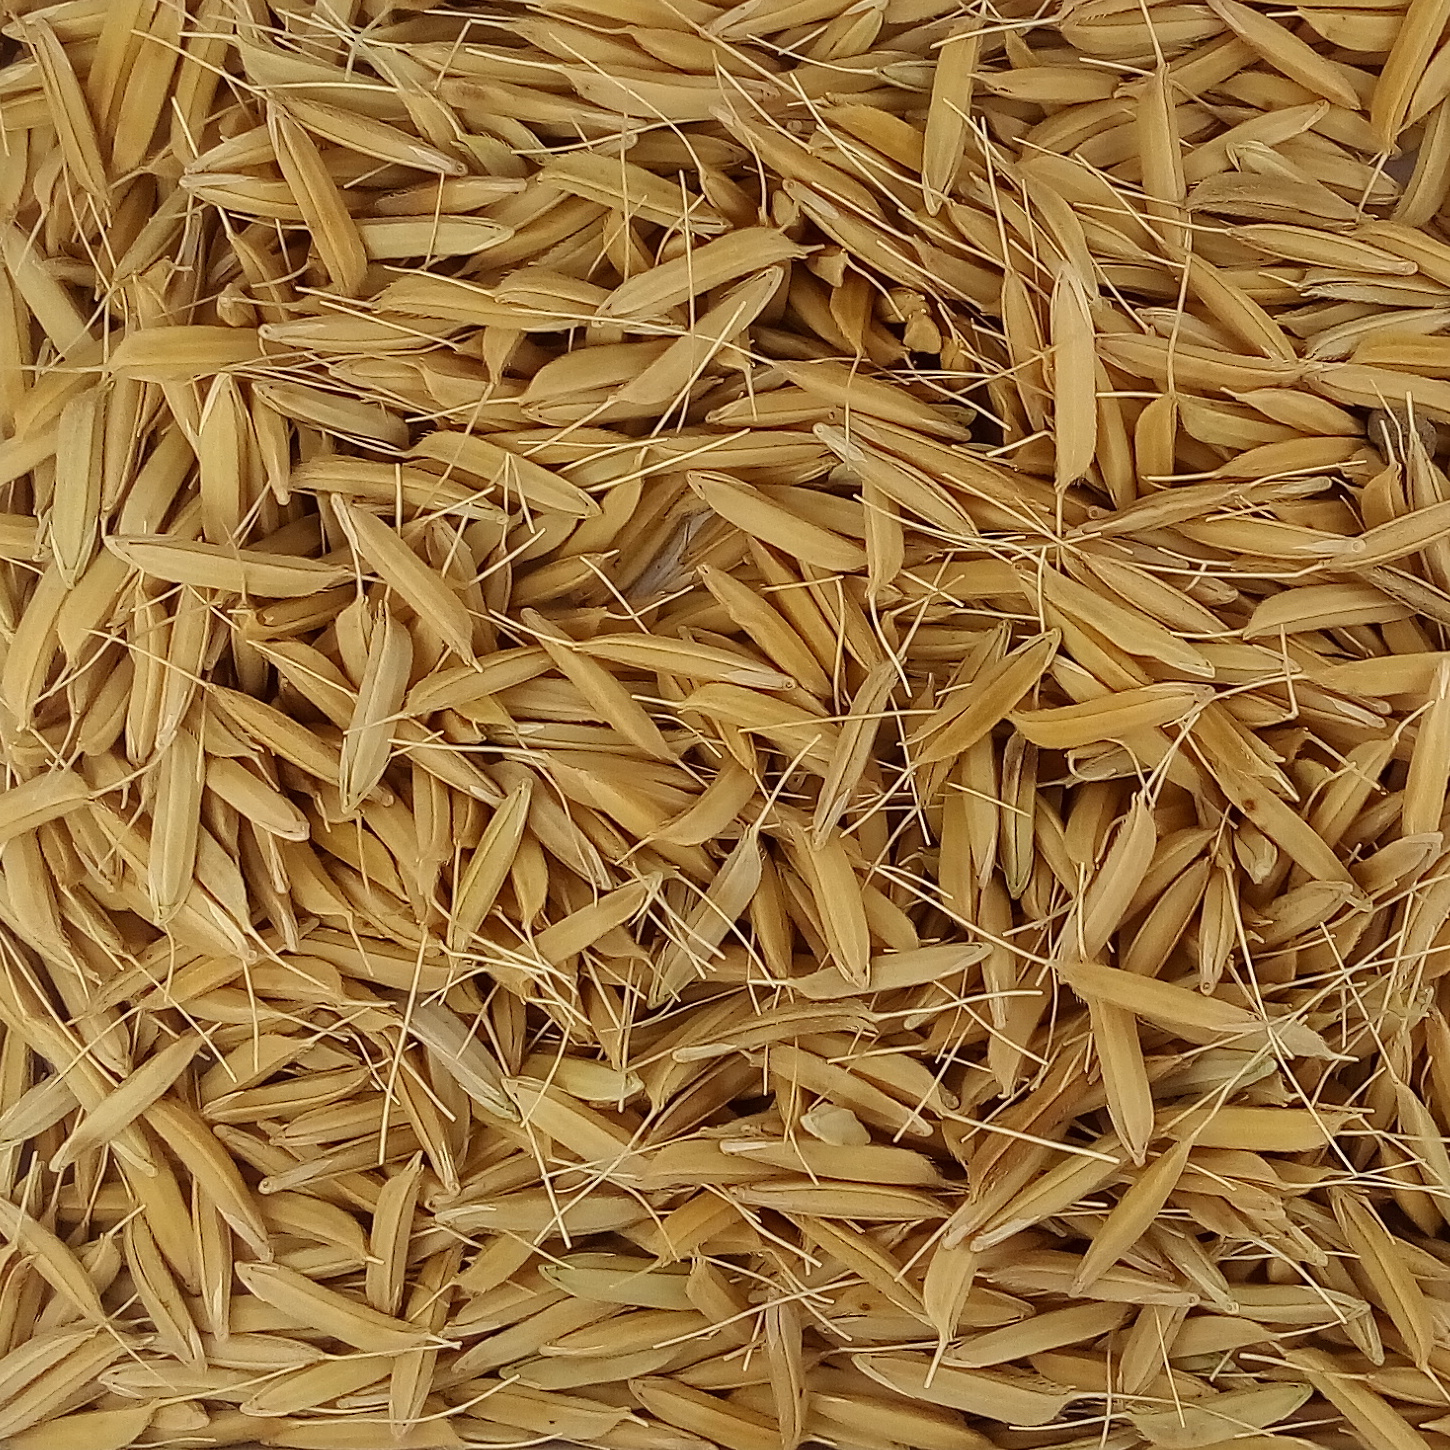
Rice seed variety: PB1